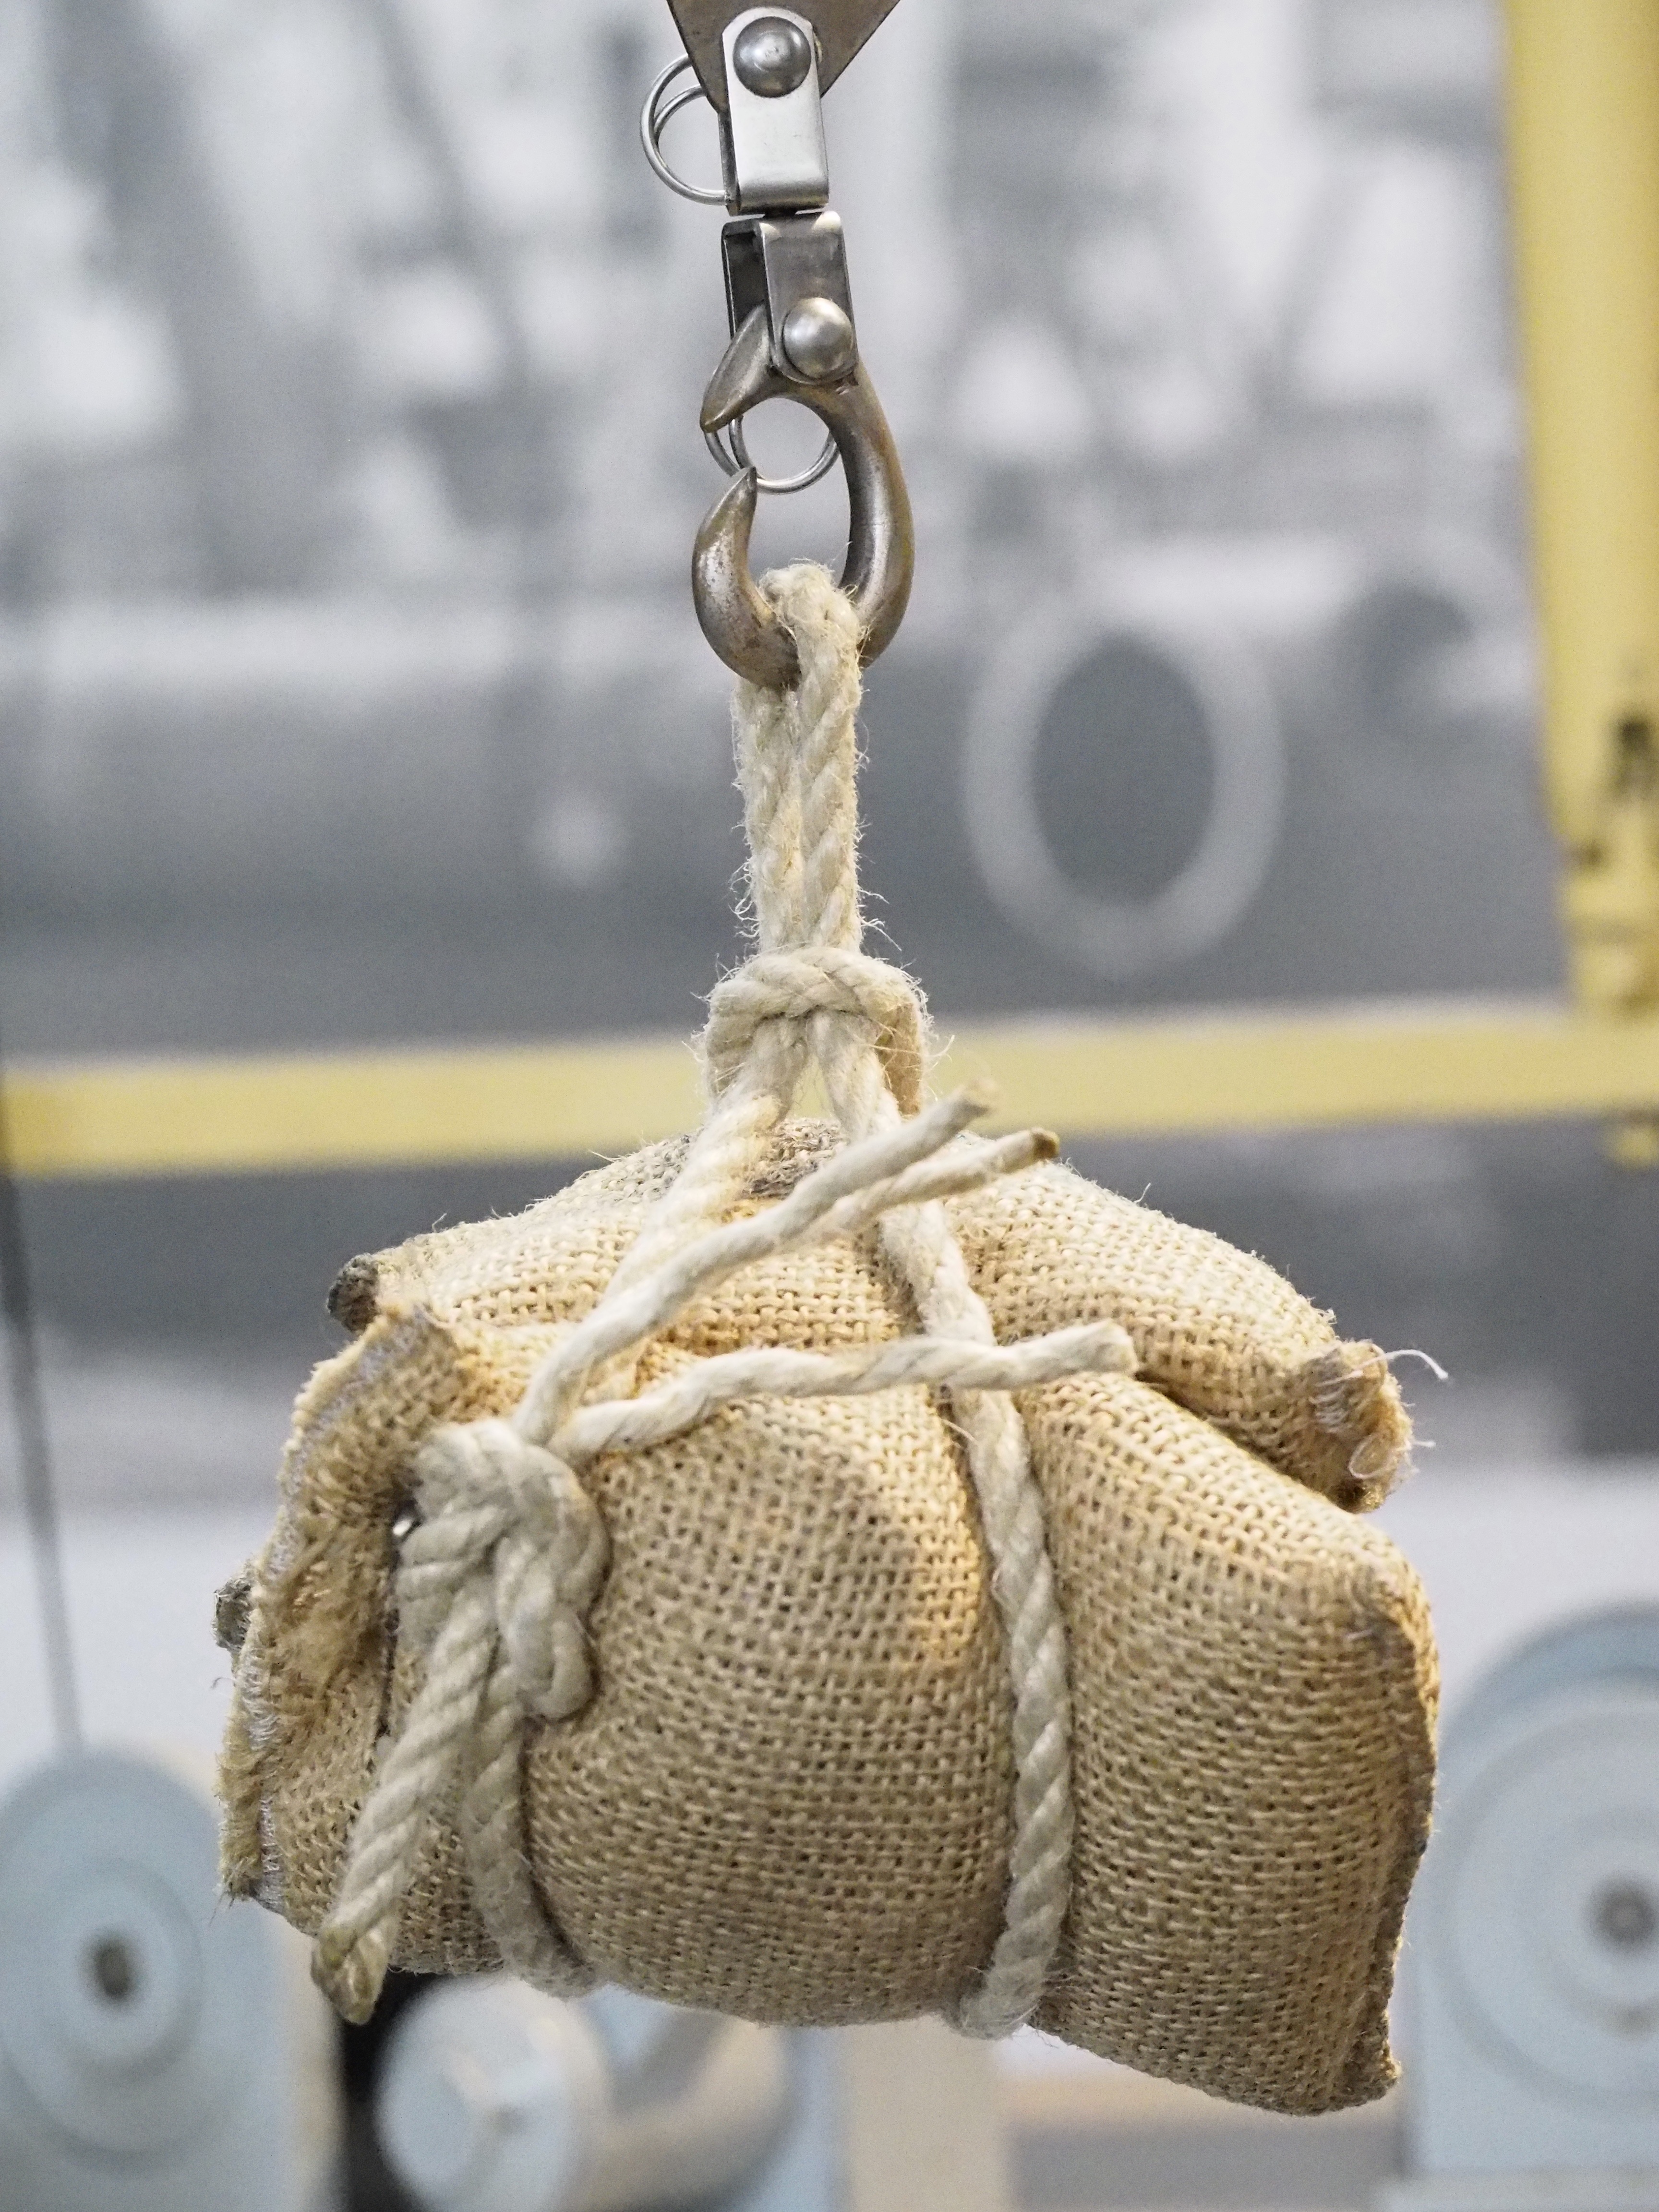
boot, port, handbag, hook, crochet, textile, art, germany, cranes, thaw, duffel bag, maritime, elbe, hamburg, hamburg port, hanseatic city, harbour cranes, port city, hamburg skyline, hanseatic, port of hamburg, hamburgisch, fashion accessory